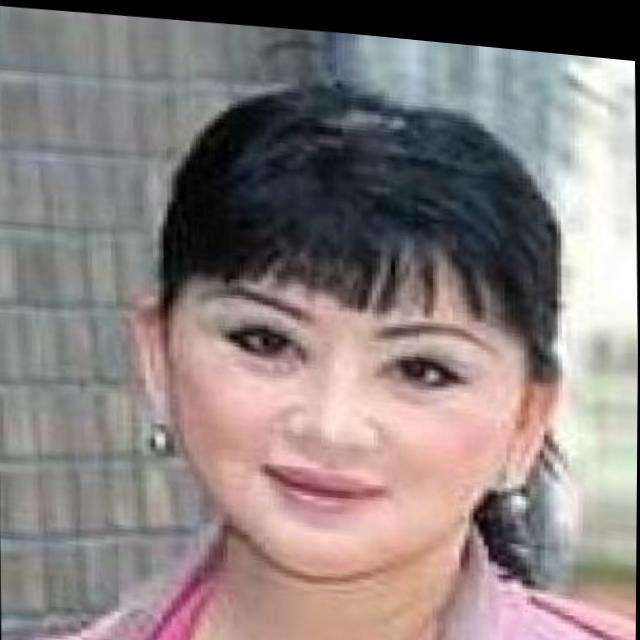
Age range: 21-44